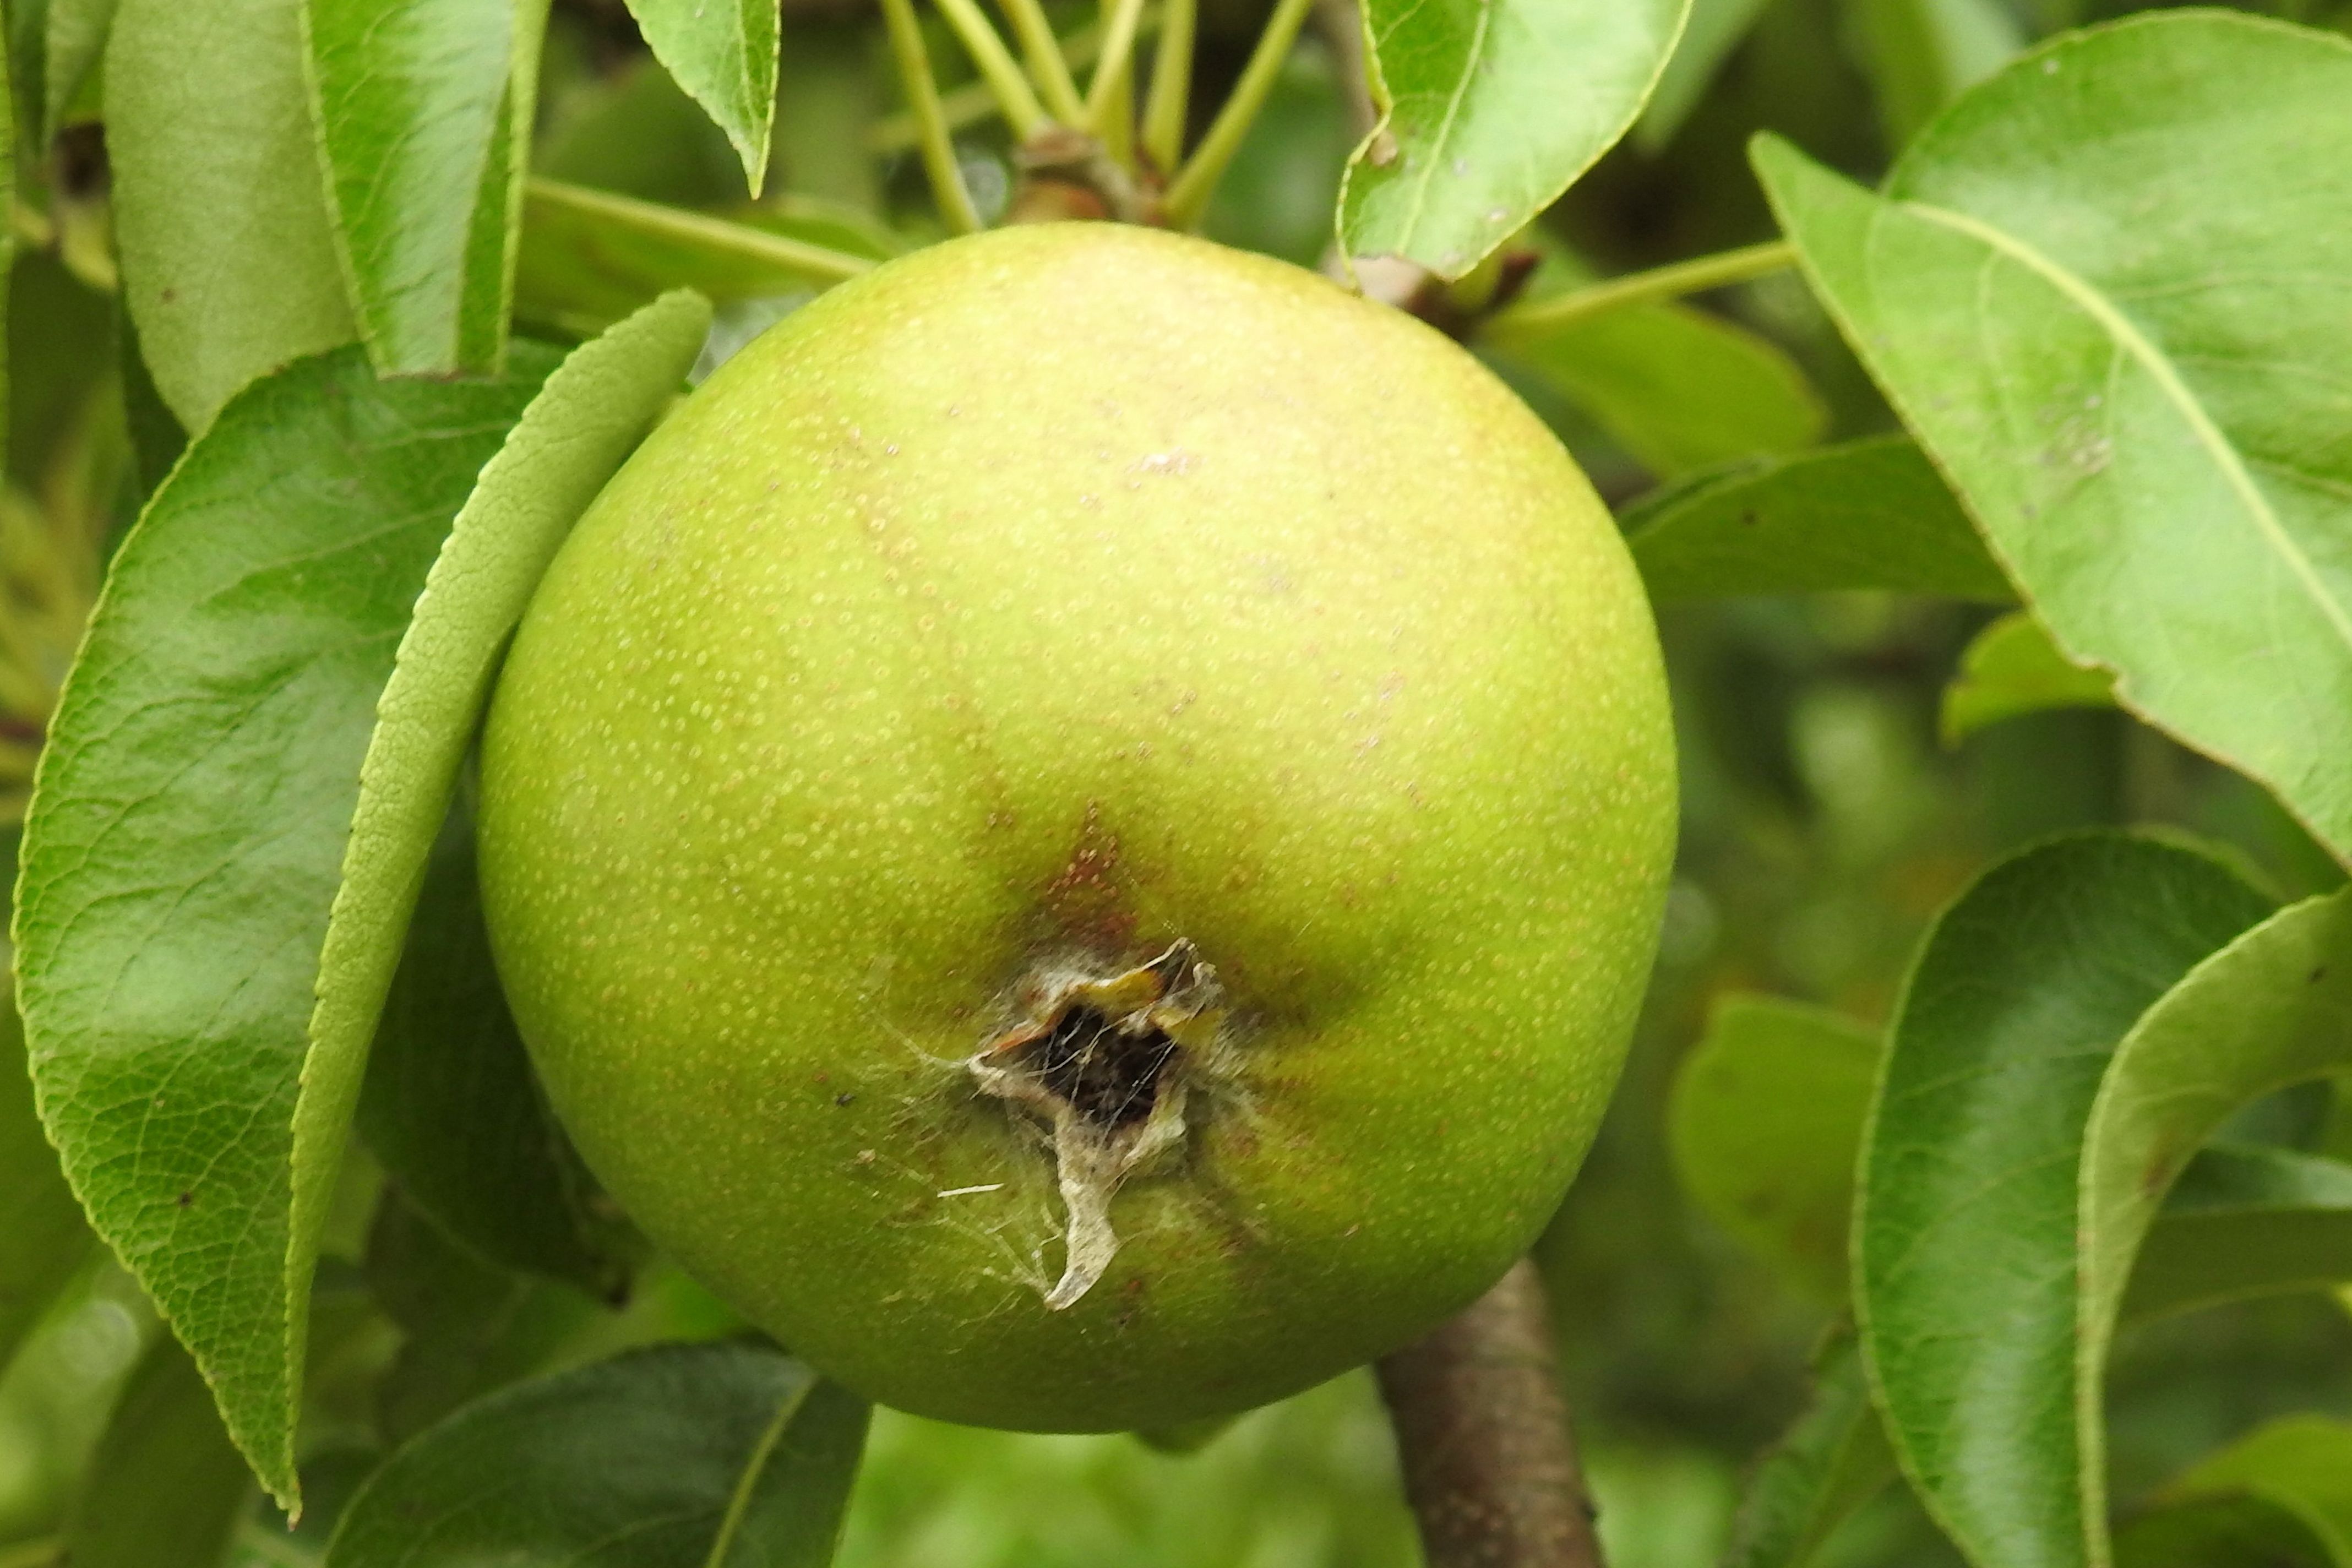
apple, nature, plant, fruit, flower, summer, food, produce, pear, vitamins, citrus, flowering plant, bitter orange, land plant, hardy kiwi, key lime